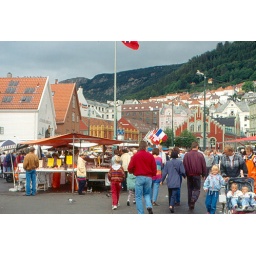
The fish market in Bergen is at the end of the harbor fjord.